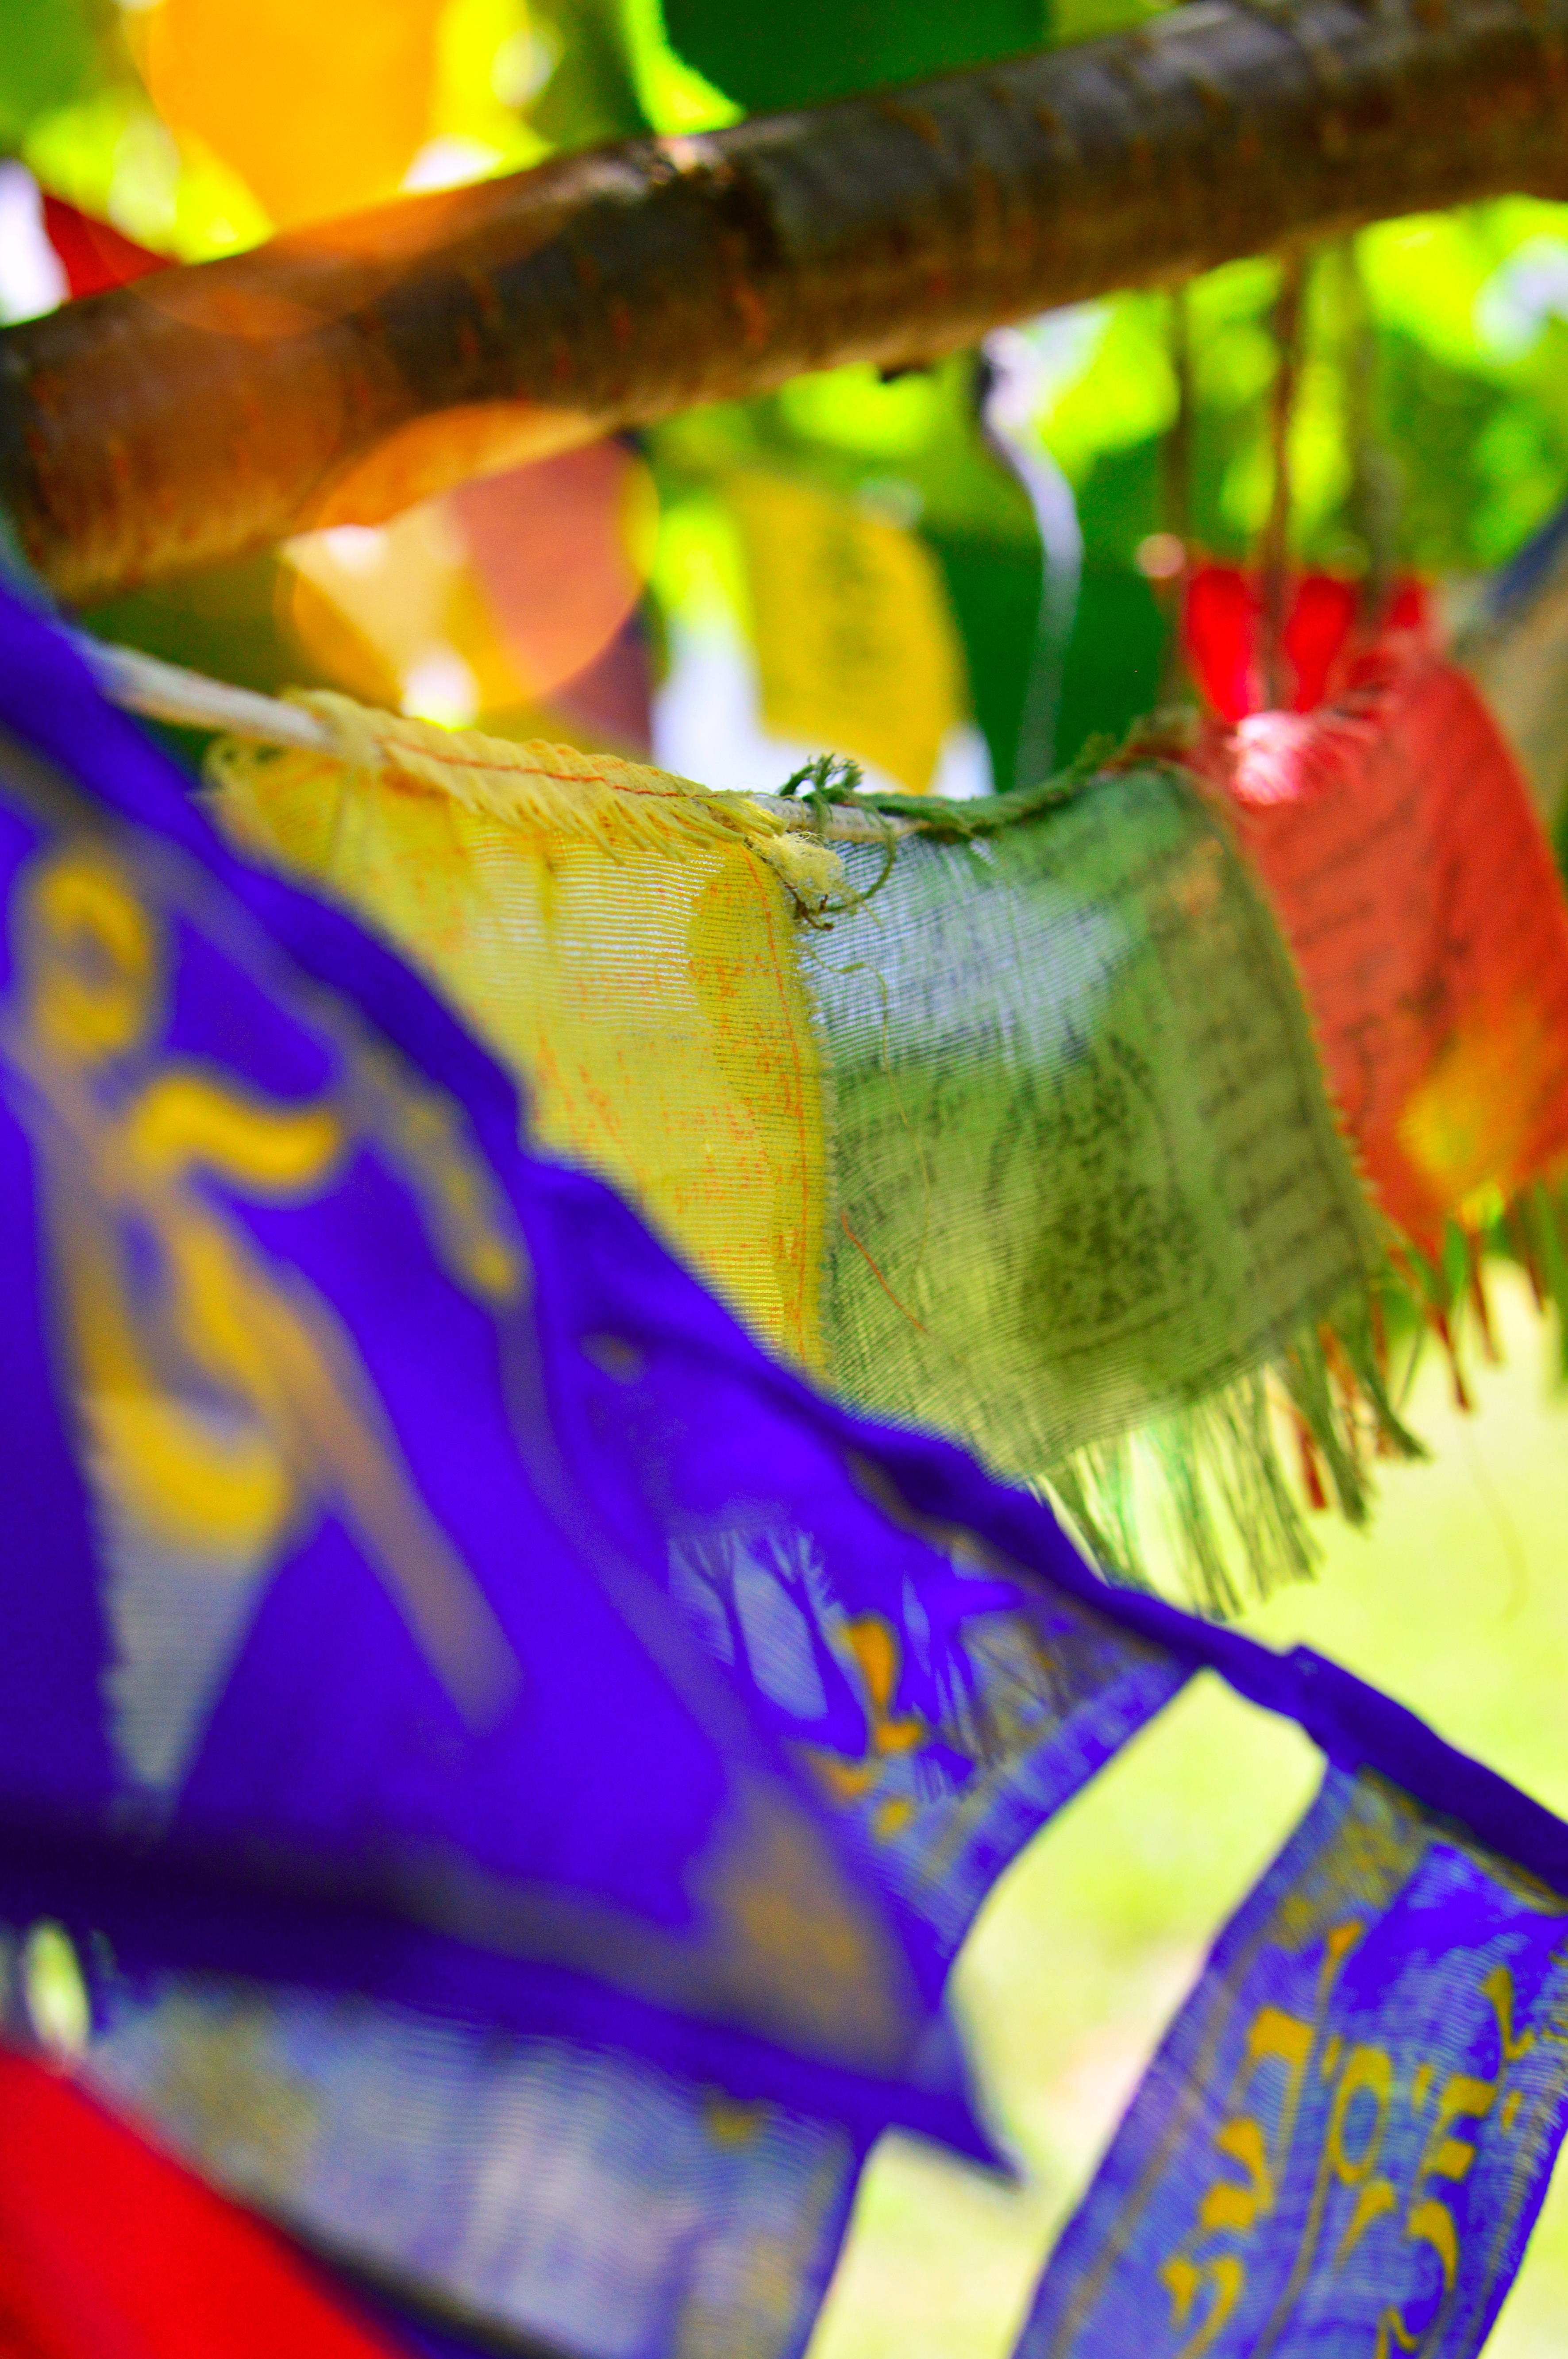
prayer, flags, flag, culture, religion, base, colorful, camp, china, color, sky, travel, blue, white, mountain, religious, background, abstract, texture, design, art, wallpaper, backdrop, green, pattern, old, graphic, retro, illustration, grunge, landscape, light, material, ancient, aged, artistic, bright, vintage, red, yellow, leaf